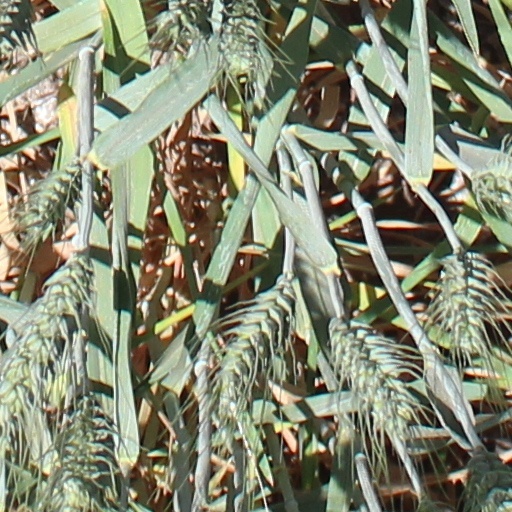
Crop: wheat